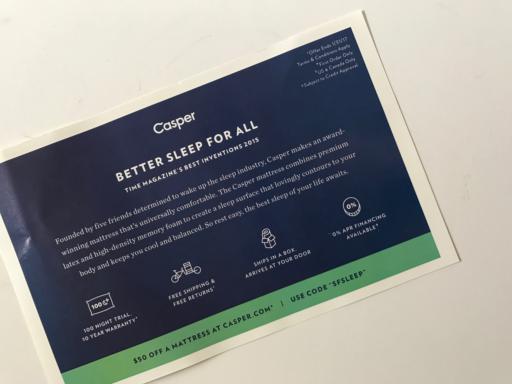
Waste category: paper